Ultramafic rock

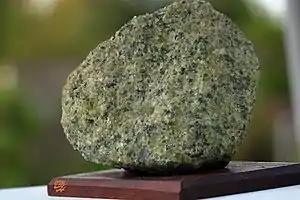
Peridotite, a type of ultramafic rock

Ultramafic rocks (also referred to as ultrabasic rocks, although the terms are not wholly equivalent) are igneous and meta-igneous rocks with a very low silica content (less than 45%), generally >18% MgO, high FeO, low potassium, and are usually composed of greater than 90% mafic minerals (dark colored, high magnesium and iron content). Earth's mantle is composed of ultramafic rocks. Ultrabasic is a more inclusive term that includes igneous rocks with low silica content that may not be extremely enriched in Fe and Mg, such as carbonatites and ultrapotassic igneous rocks.